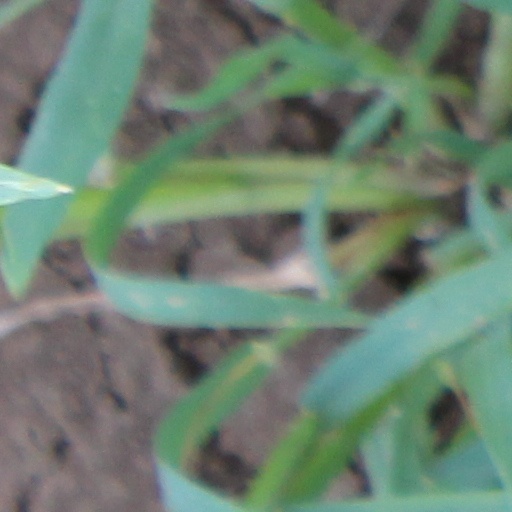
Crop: wheat